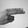
ASL letter: H